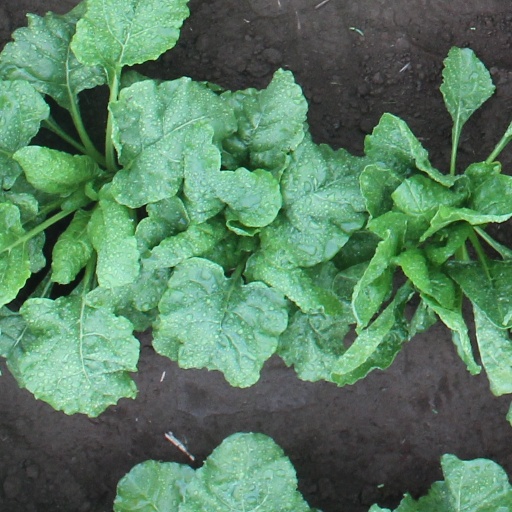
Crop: sugar beet